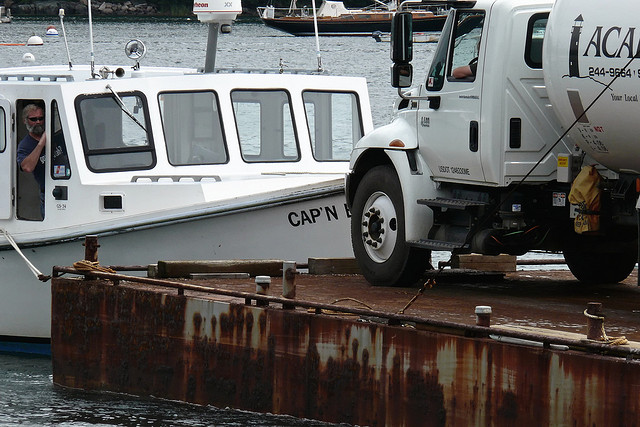
A truck parked at the end of a pier next to a white boat.

A large truck sits on the dock as a boat pulls up.

A truck is parked on the dock next to a boat.

A truck parked on the dock as a boat approaches

A truck at a dock by a white ship.